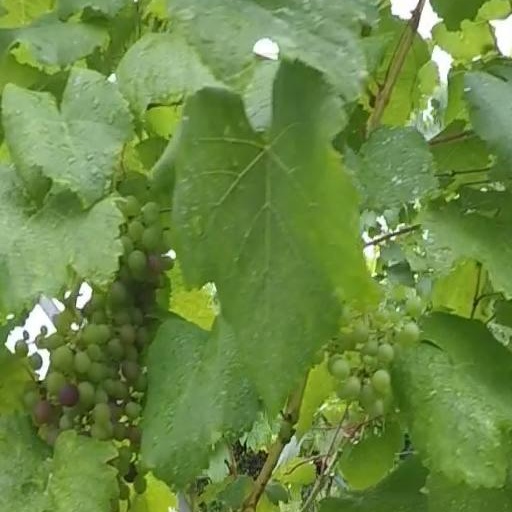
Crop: grape